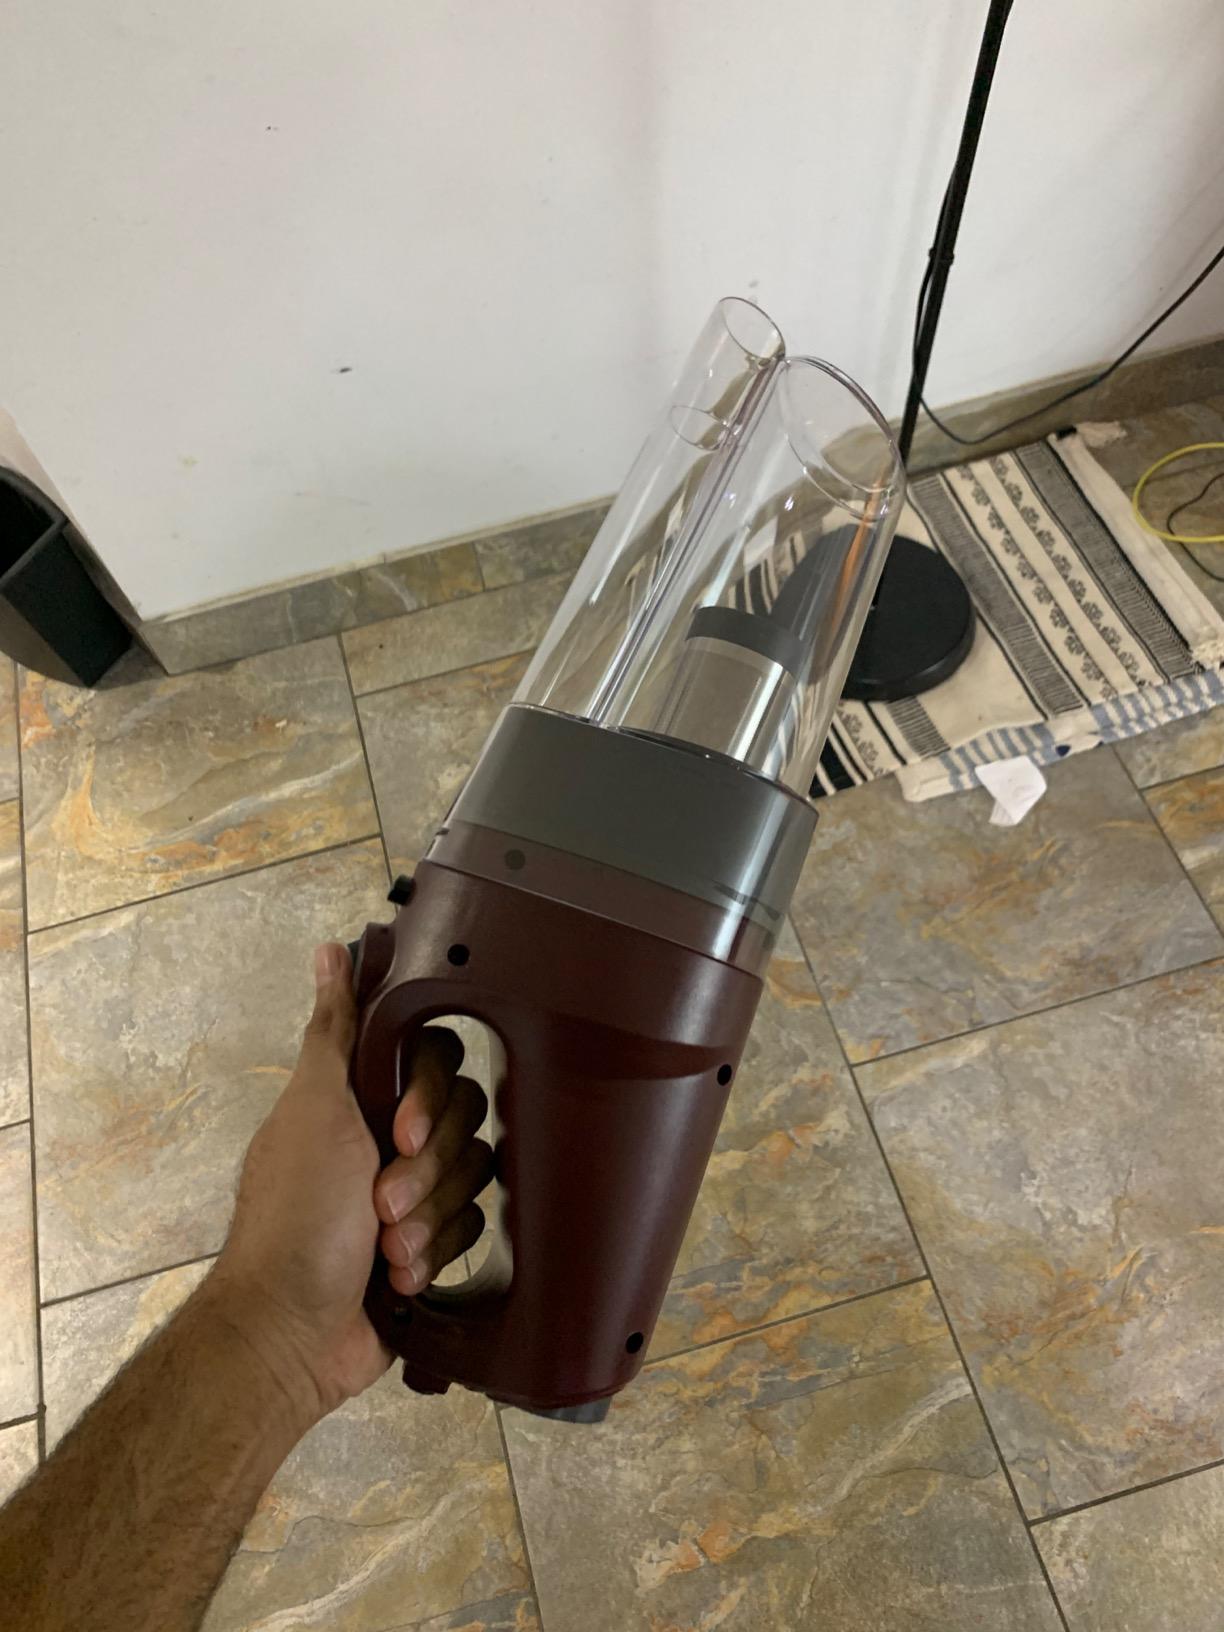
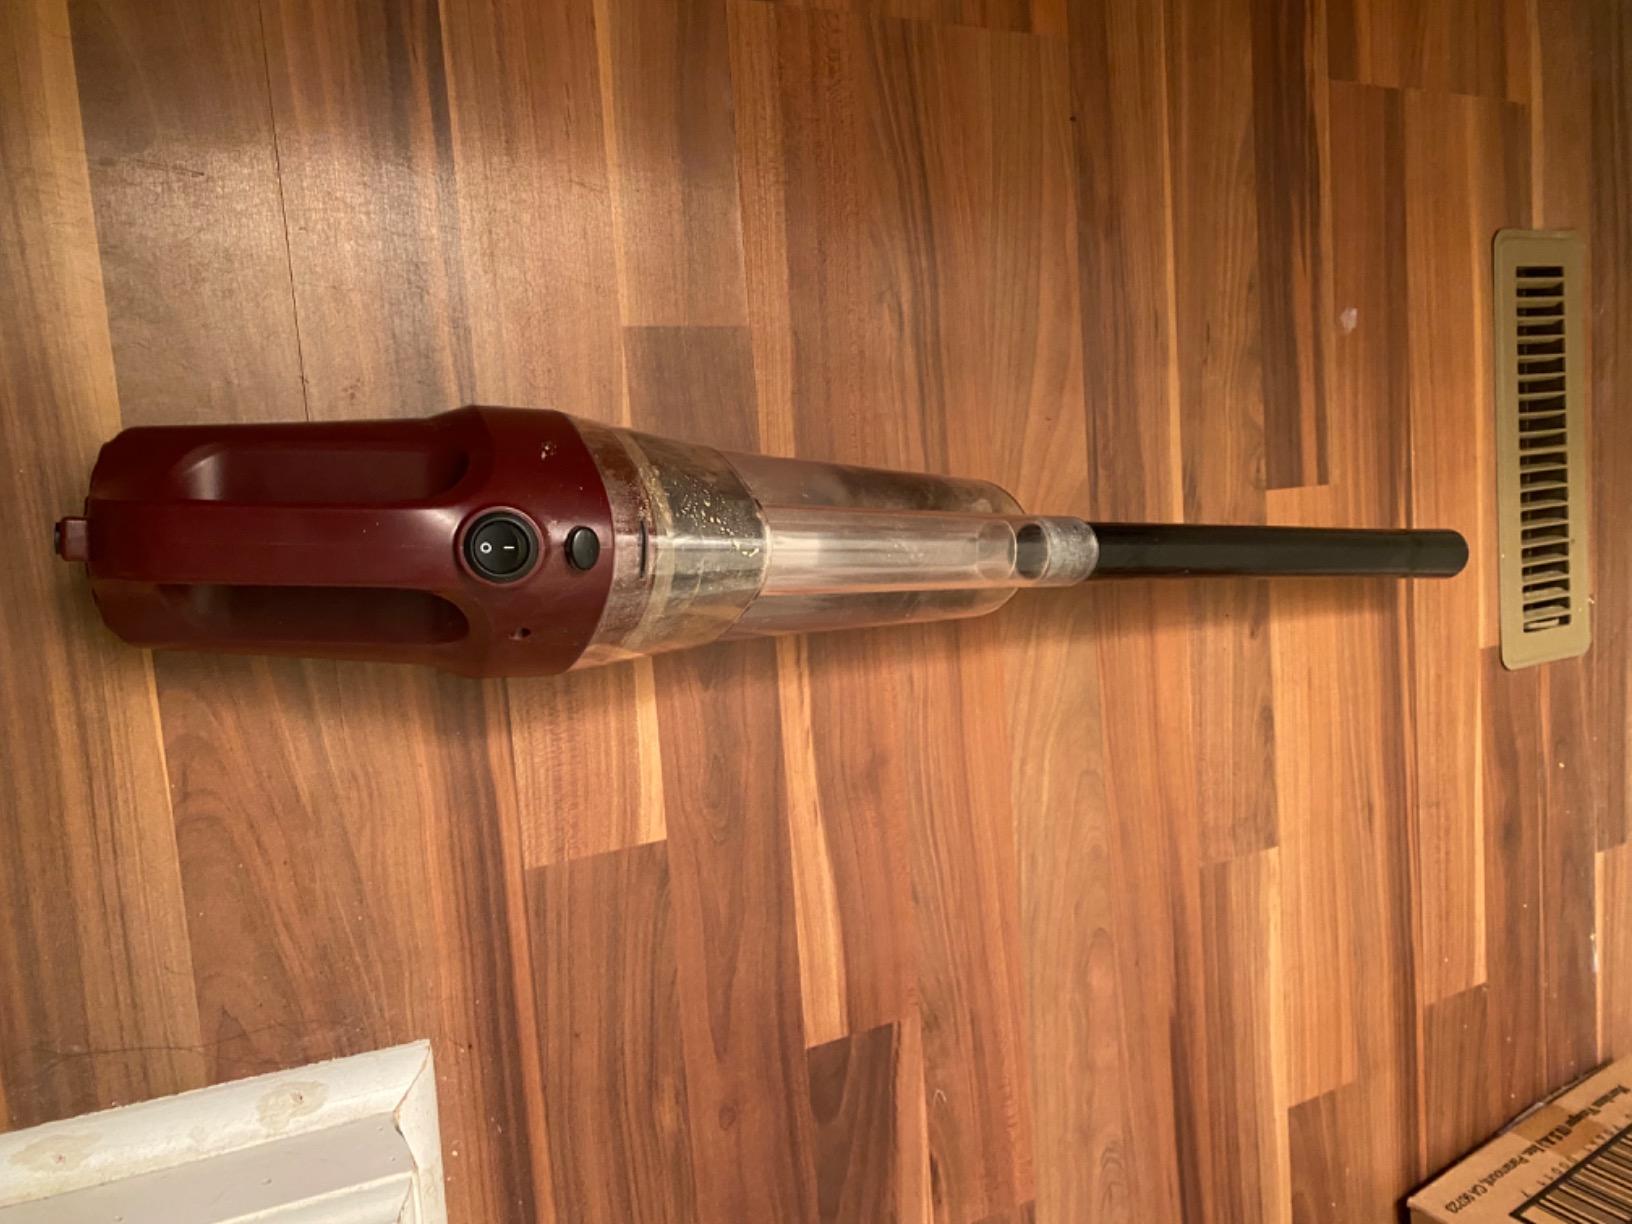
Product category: items_vacuum
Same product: yes